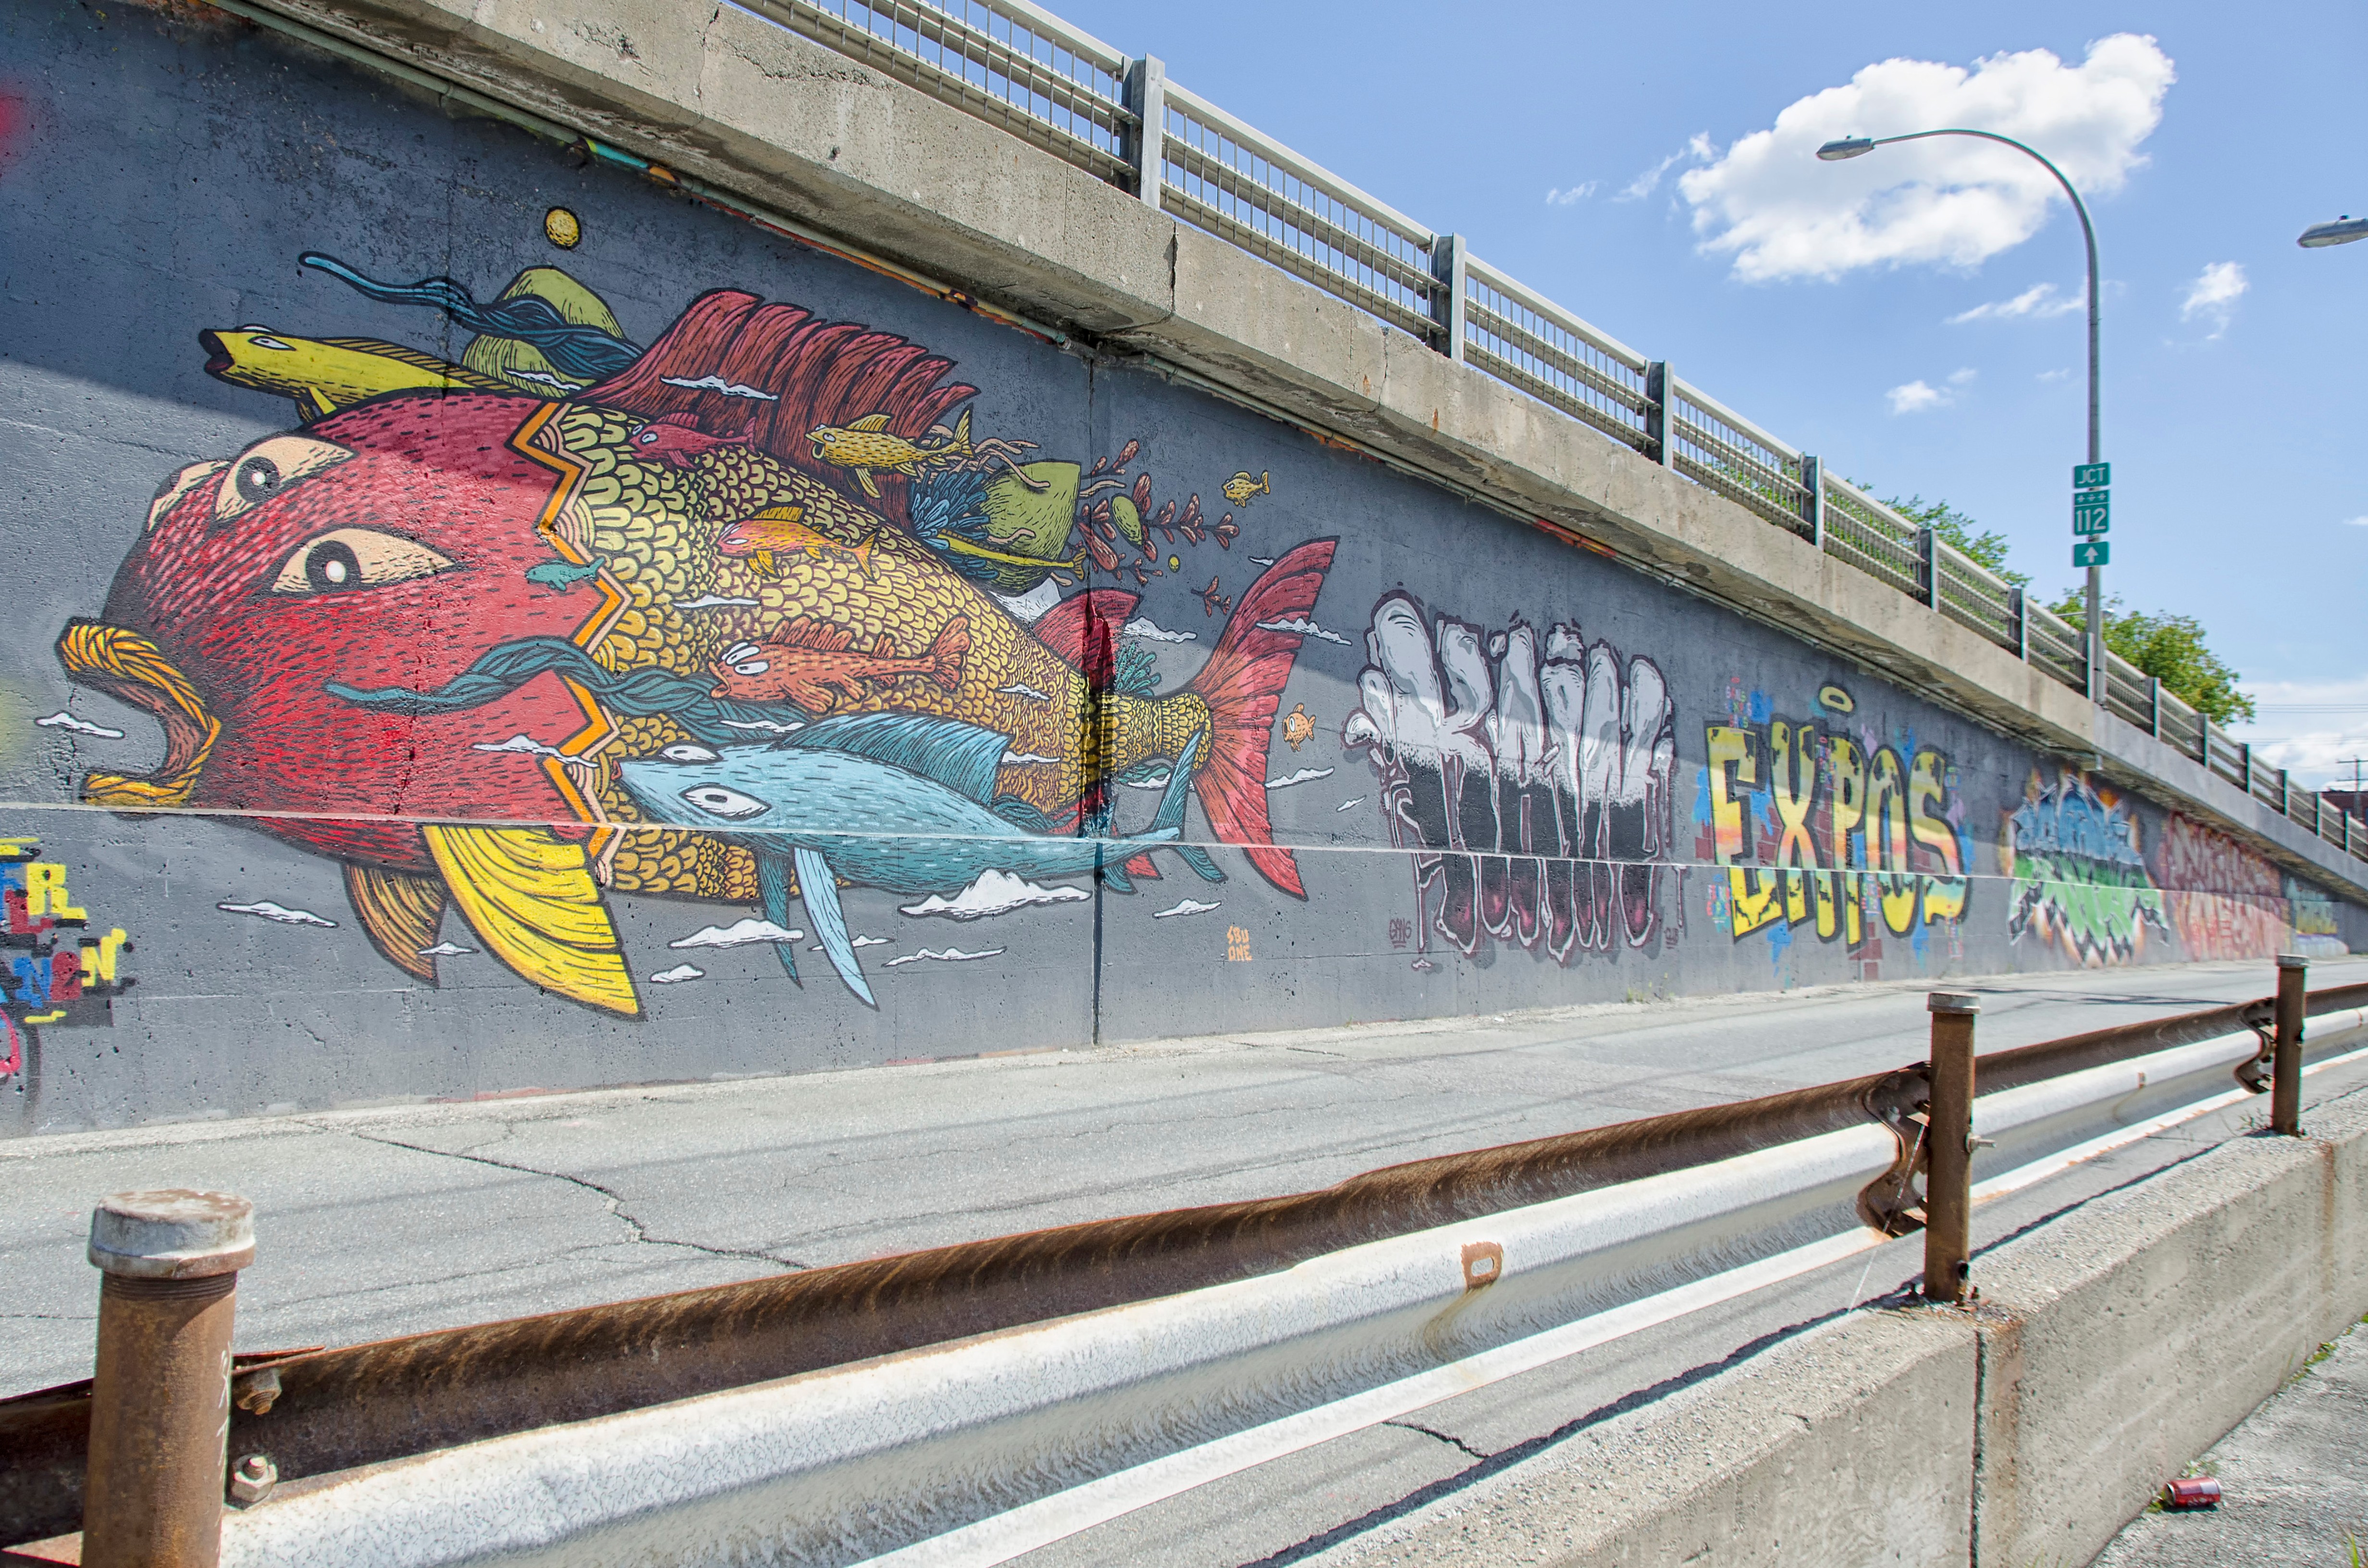
road, street, wall, graffiti, art, canada, mural, quebec, sherbrooke, urban area